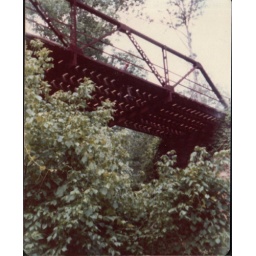
I wonder if this bridge is still standing. It was on a dirt road near Watson Mill State Park.